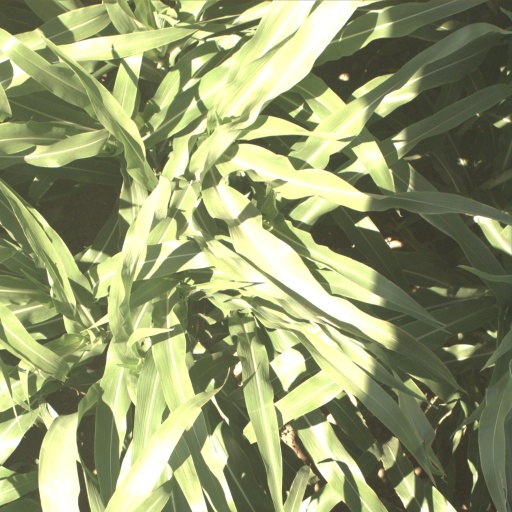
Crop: sorghum